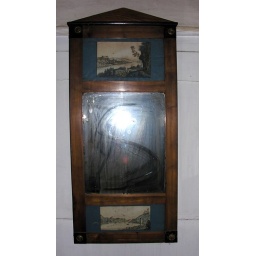
Biedermeier mirror in the floor